St. Patrokli, Kirchhörde

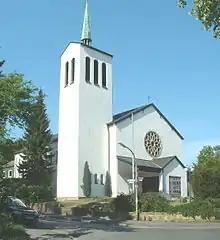
St. Patrokli

St. Patrokli is a Catholic church ad parish , a Stadtteil of Dortmund, North Rhine-Westphalia. The parish also has churches in St. Clemens in Hombruch, St. Franziskus Xaverius in Barop, Maria Königin in Eichlinghofen and Heilige Familie in Brünninghausen.